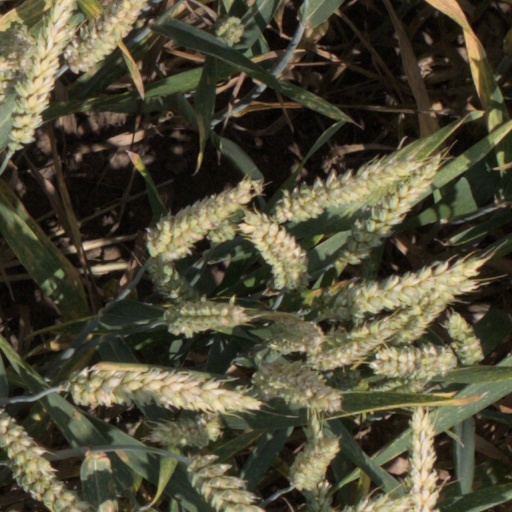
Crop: wheat